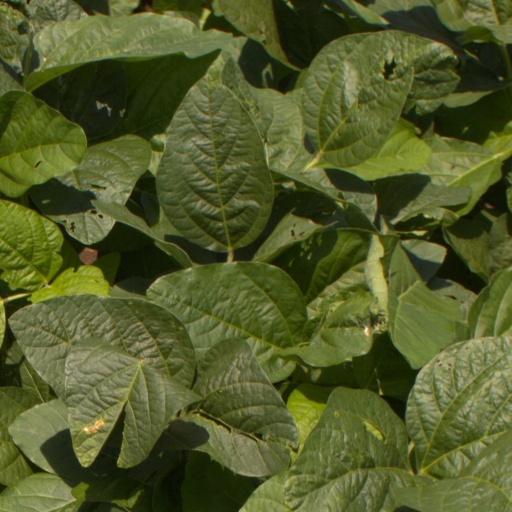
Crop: soybean